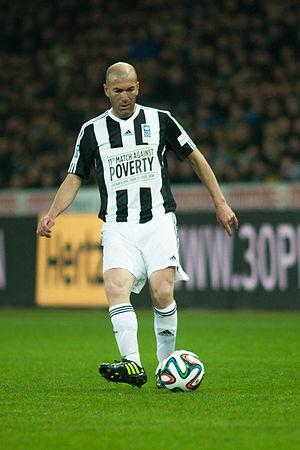
Football against poverty 2014 - Zidane (3)
Zinédine Zidane, né le 23 juin 1972 à Marseille, est un footballeur international français devenu entraîneur. Durant sa carrière de joueur, entre 1988 et 2006, il évolue au poste de milieu offensif, comme meneur de jeu. De janvier 2016 à fin mai 2018, et à partir de mars 2019, il est l'entraîneur du Real Madrid CF, où il a terminé sa carrière de joueur.
Marseille est une commune du Sud-Est de la France, chef-lieu du département des Bouches-du-Rhône et préfecture de la région Provence-Alpes-Côte d'Azur.